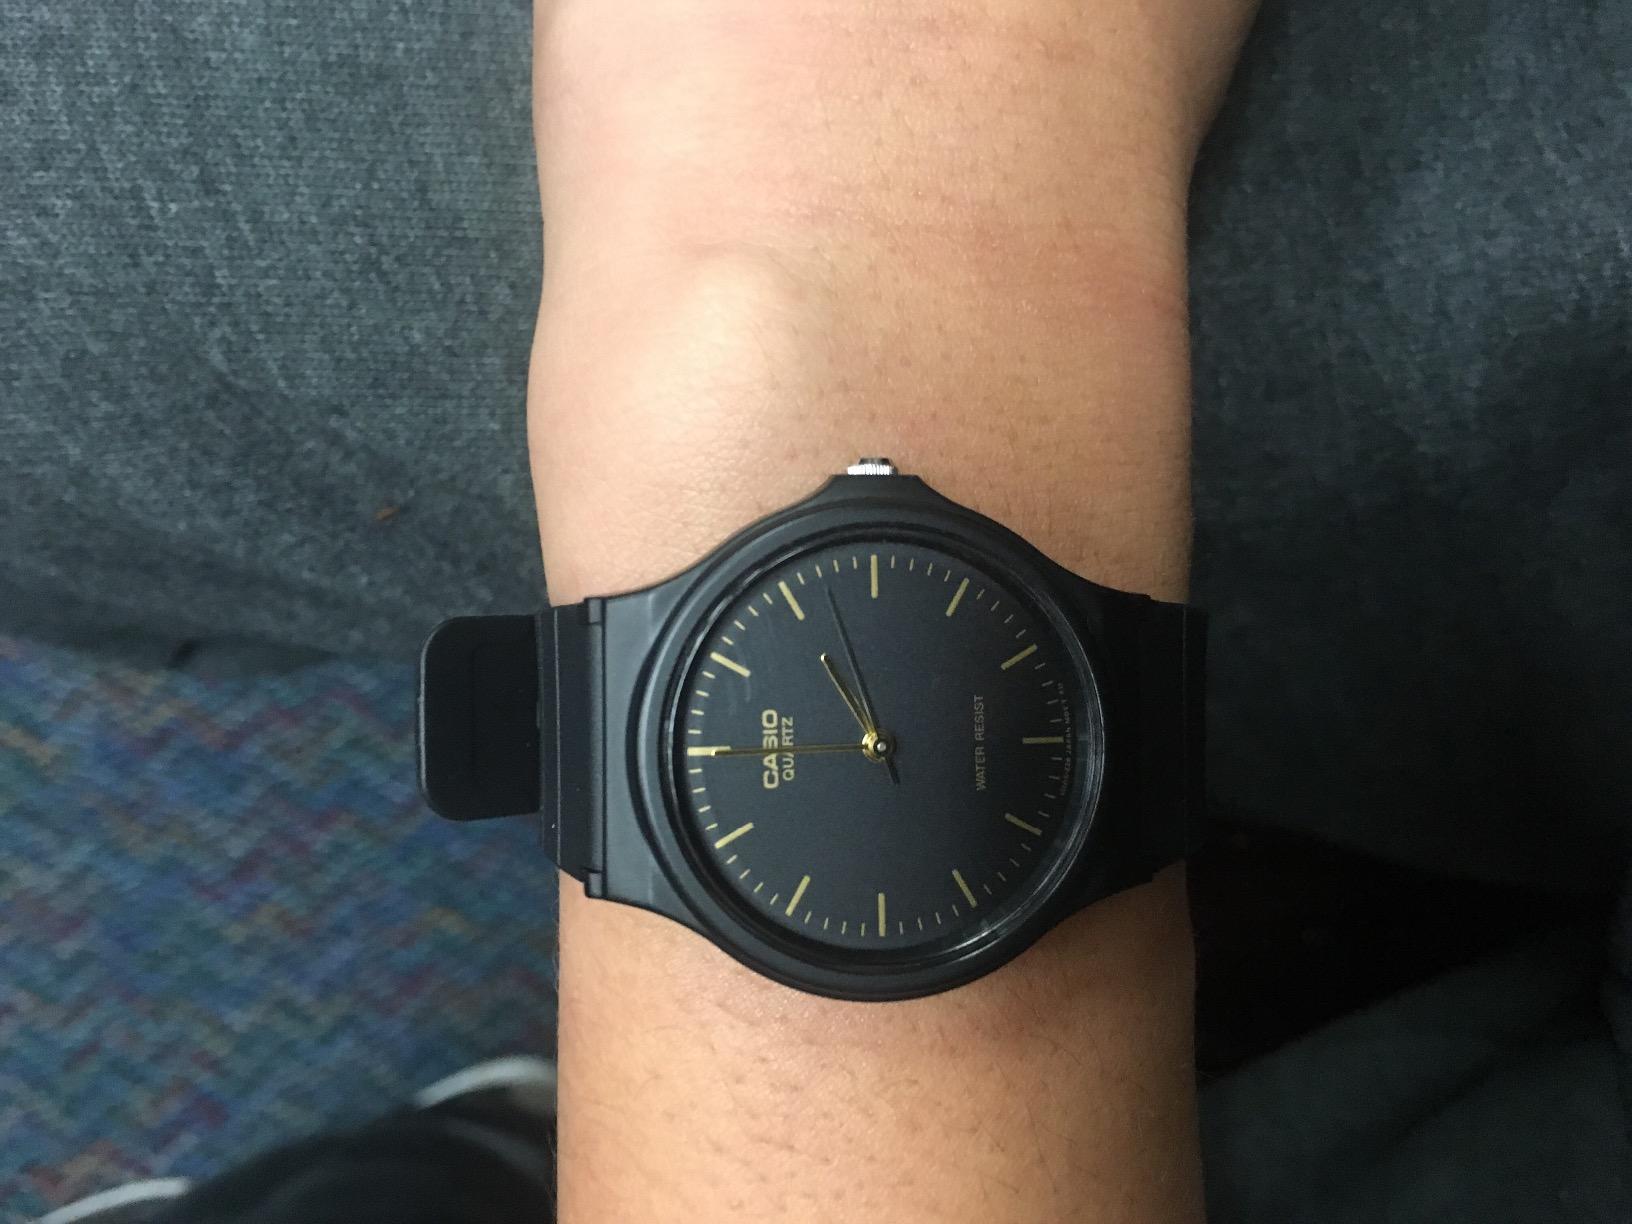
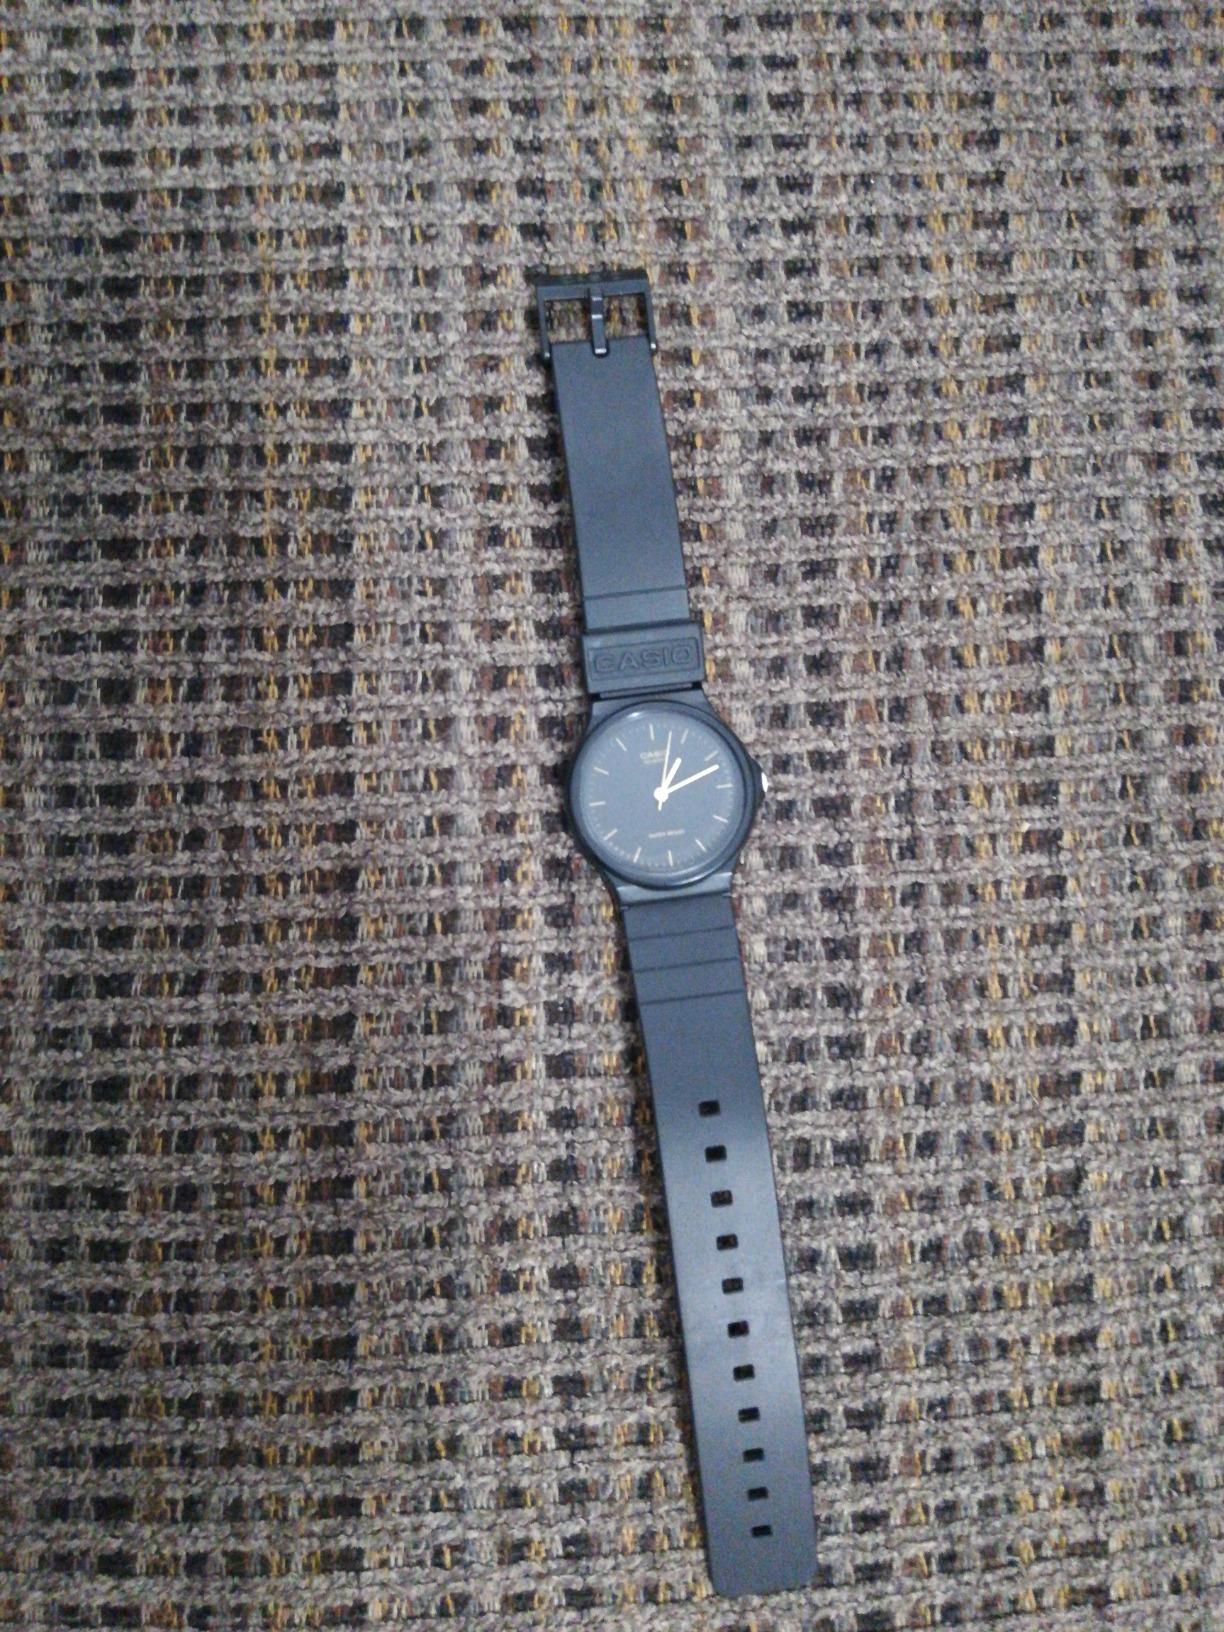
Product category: accessories_watch
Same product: yes